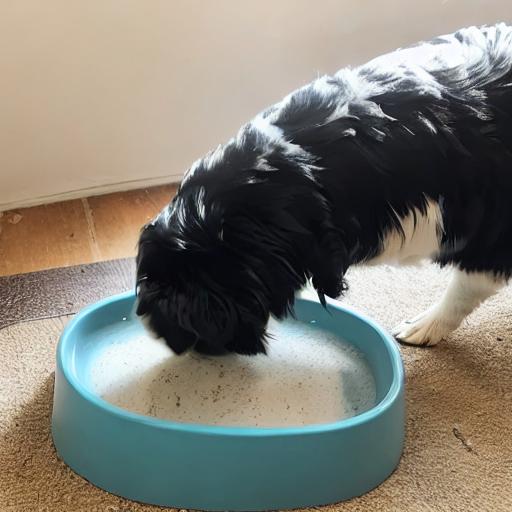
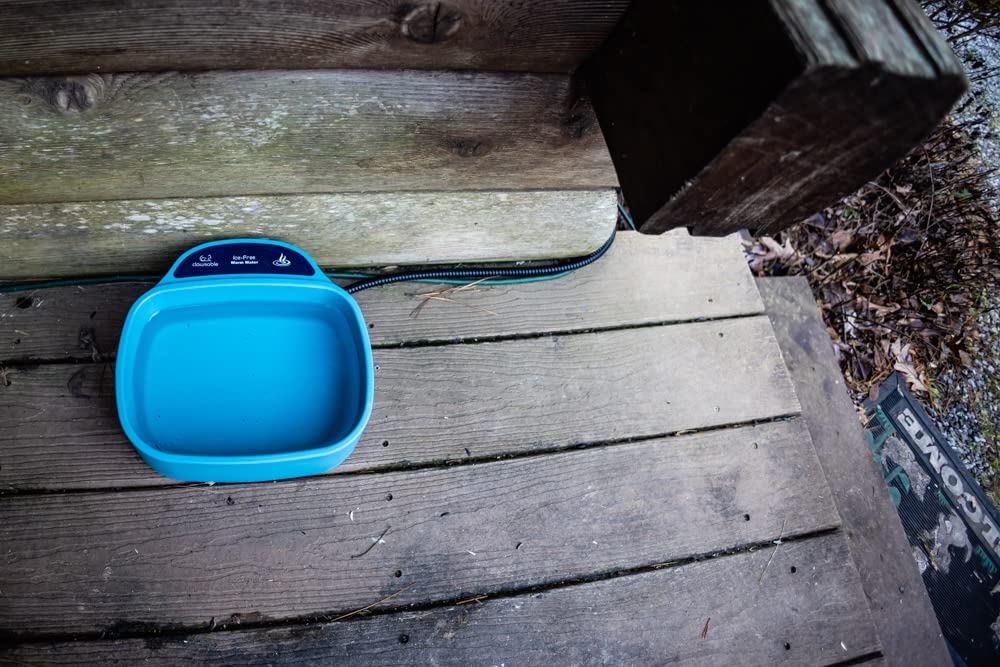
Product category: items_bowl
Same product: no